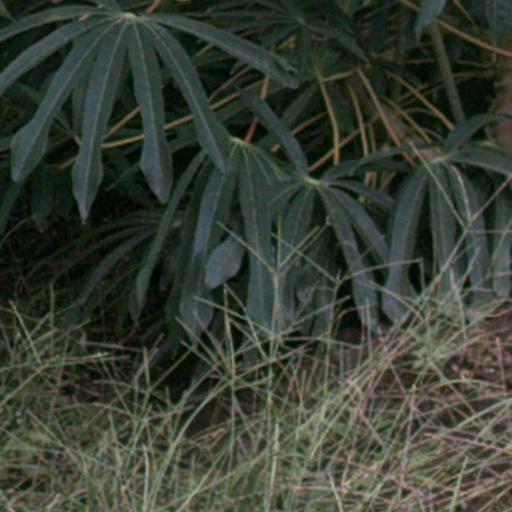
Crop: cassava